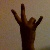
The image shows a hand gesture representing the number 7 in Indian Sign Language.